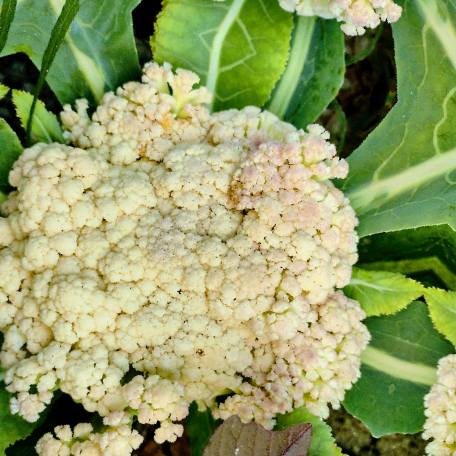
Label: Bacterial spot rot